Leontia

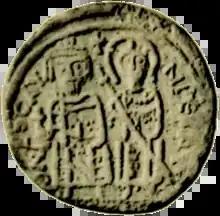
Leontia (right) on a coin minted under her husband Phocas (left)

Leontia (fl. 610) was an empress of the Eastern Roman Empire as the wife of Phocas.